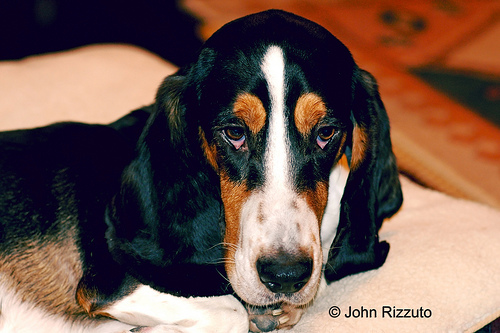
Animal: dog
Breed: basset_hound